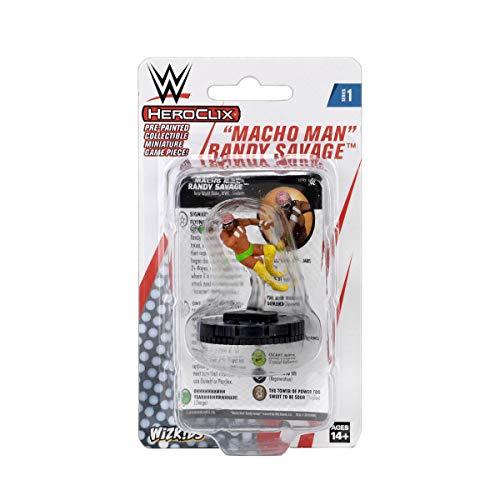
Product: WizKids WWE Heroclix: Macho Man Randy Savage Expansion Pack
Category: Toys & Games | Toy Figures & Playsets | Action Figures
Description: Features: Macho Man Randy savage.
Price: $18.99
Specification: ProductDimensions:6x3x3inches|ItemWeight:0.8ounces|ShippingWeight:0.8ounces(Viewshippingratesandpolicies)|ASIN:B07XJ731ZS|Itemmodelnumber:73910|Manufacturerrecommendedage:14yearsandup